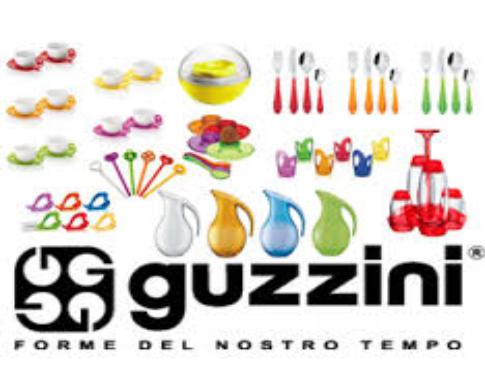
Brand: GUZZINI
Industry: Necessities